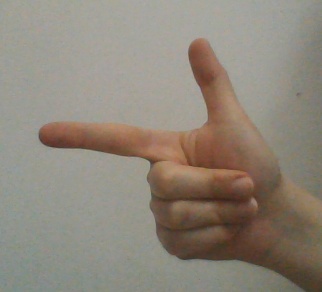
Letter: yaa